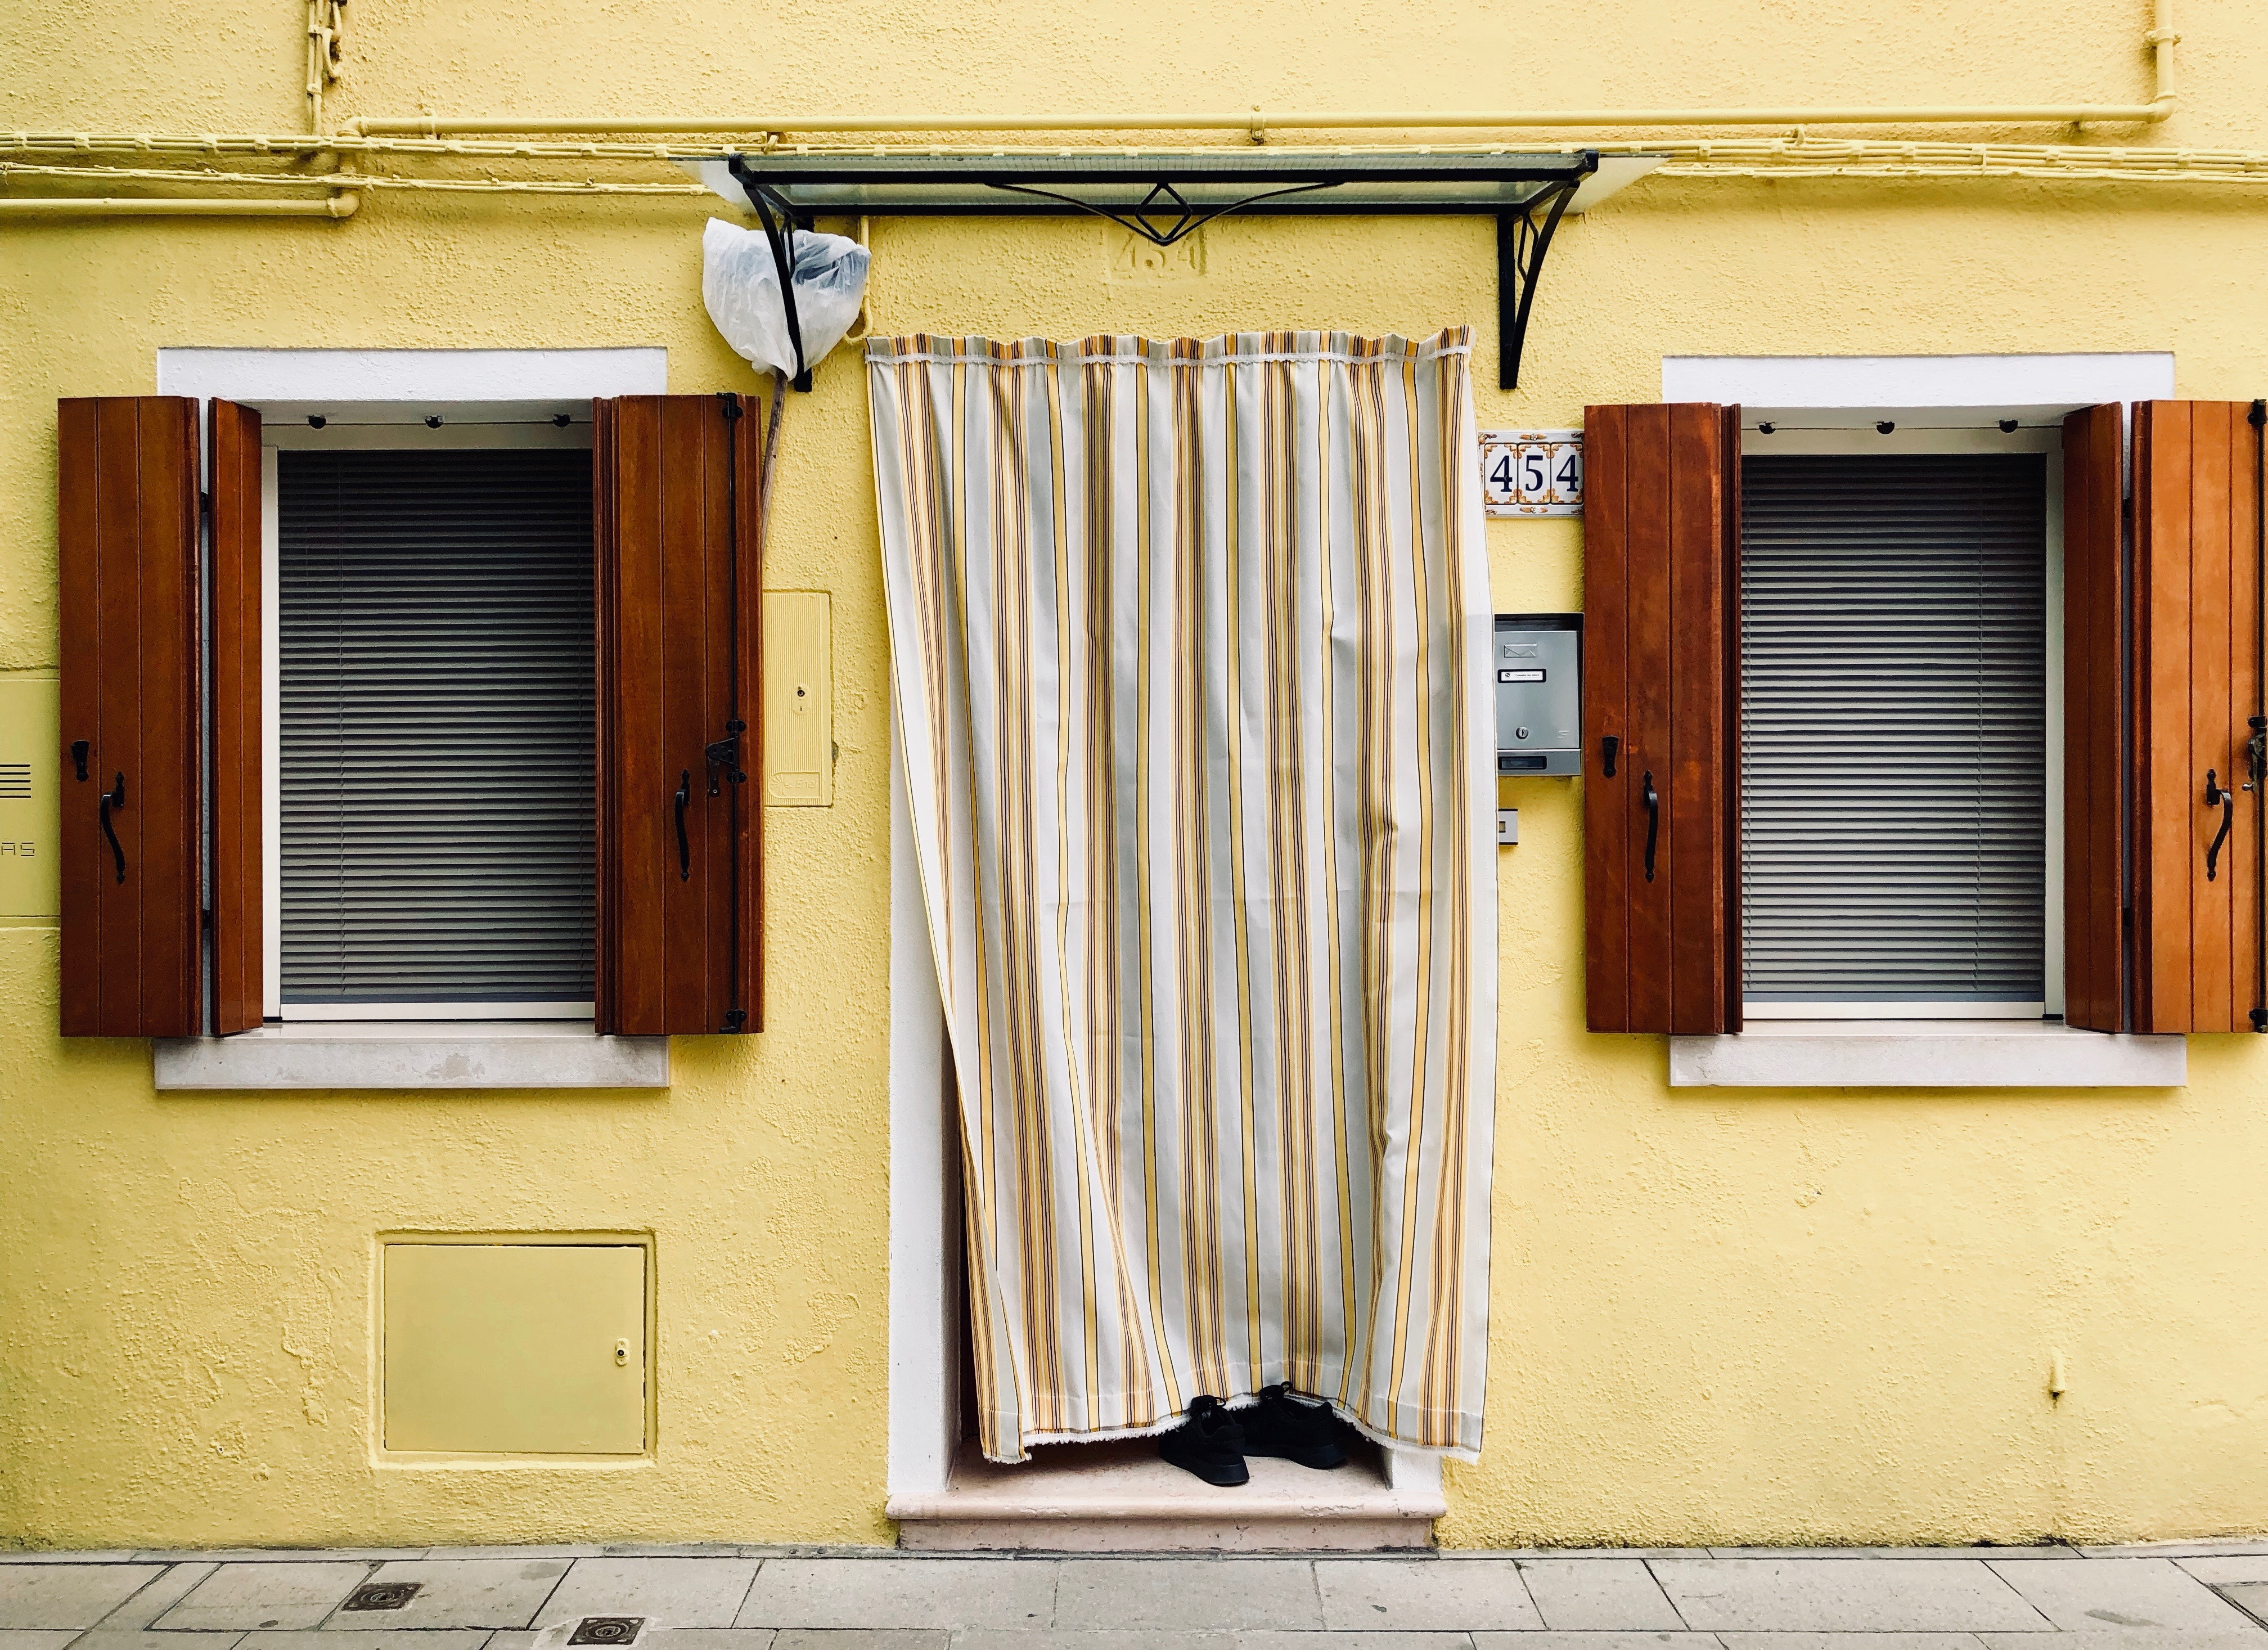
yellow, wall, blue, door, window, window covering, house, facade, neighbourhood, architecture, building, curtain, home, line, window blind, Material property, Tints and shades, real estate, window treatment, shutter, wood, home door, fixture, symmetry